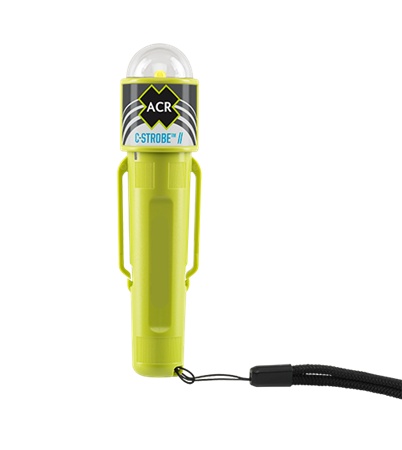
C-Strobe™
The slim, lightweight and versatile design fits easily in a pocket or hangs discreetly when attached to a life jacket or backpack. The flexible lashing loops on the side of the C-Strobe™ allow for multiple mounting options including the webbing on your backpack or straps on your life jacket. The Velcro ® strap can be secured around the lashing loops and creates countless additional mounting possibilities. The light also comes with a clip designed to conveniently slide over your inflatable life jacket’s oral inflation tube for storing your light inside your life jacket. Also available in a water activated model Features: For location assistance during low-light emergencies Exceedingly bright 45 Lumen White LED Extensive continuous operating life of greater than 120 hours Waterproof – Tested for 24 hrs at 3.3 ft. (1m) Easy twist On/Off activation Impact resistant case Uses two “AA” 1.5V batteries (not included) USCG/SOLAS Approved Ideal for life jackets, camping, biking, auto, etc. Included Velcro® strap (with carded version) used in conjunction with integral lashing loops for mounting flexibility Included PFD clip (with carded version) for easy attachment to oral inflation tube
Brand: Life Support International, Inc.
Category: Sporting Goods > Outdoor Recreation > Boating & Water Sports > Boating & Water Sport Apparel > Life Jacket Accessories > Life Jacket Lights